Sky position (RA, Dec in degrees): 176.429, 10.025
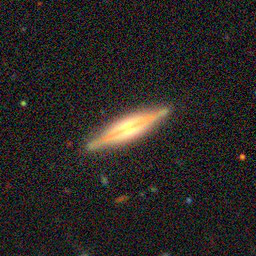
Galaxy morphology: Edge-on Galaxies with Bulge